William Hawi

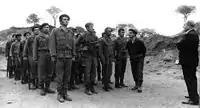
William Hawi and Bashir Gemayel inspecting the Kataeb troops

William Hawi created a "Military Police" in charge of controlling the disorder and chaos that were everywhere and introduced a regulatory mechanism to guarantee road safety and guide the citizens to these safe roads. Perhaps the most terrible ordeal he had to face was the infamous massacre on December 6, 1975, that was later called the "Black Saturday", in which Phalangist gunmen killed hundreds of Palestinians and Druze civilians. Hawi was also subjected to menaces and humiliation when he tried to rescue as many innocents as he could. Several persons owe him their lives, their dignity and their properties.